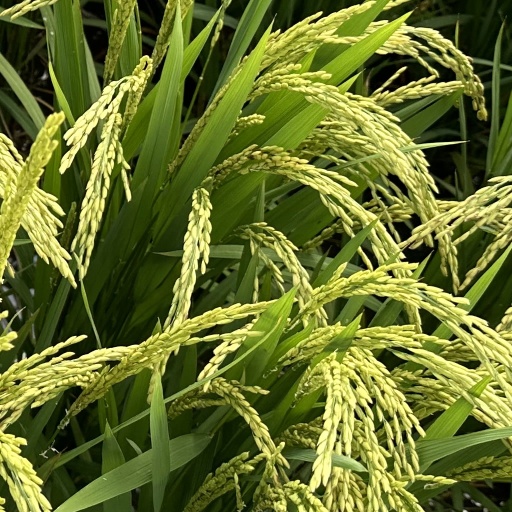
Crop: rice